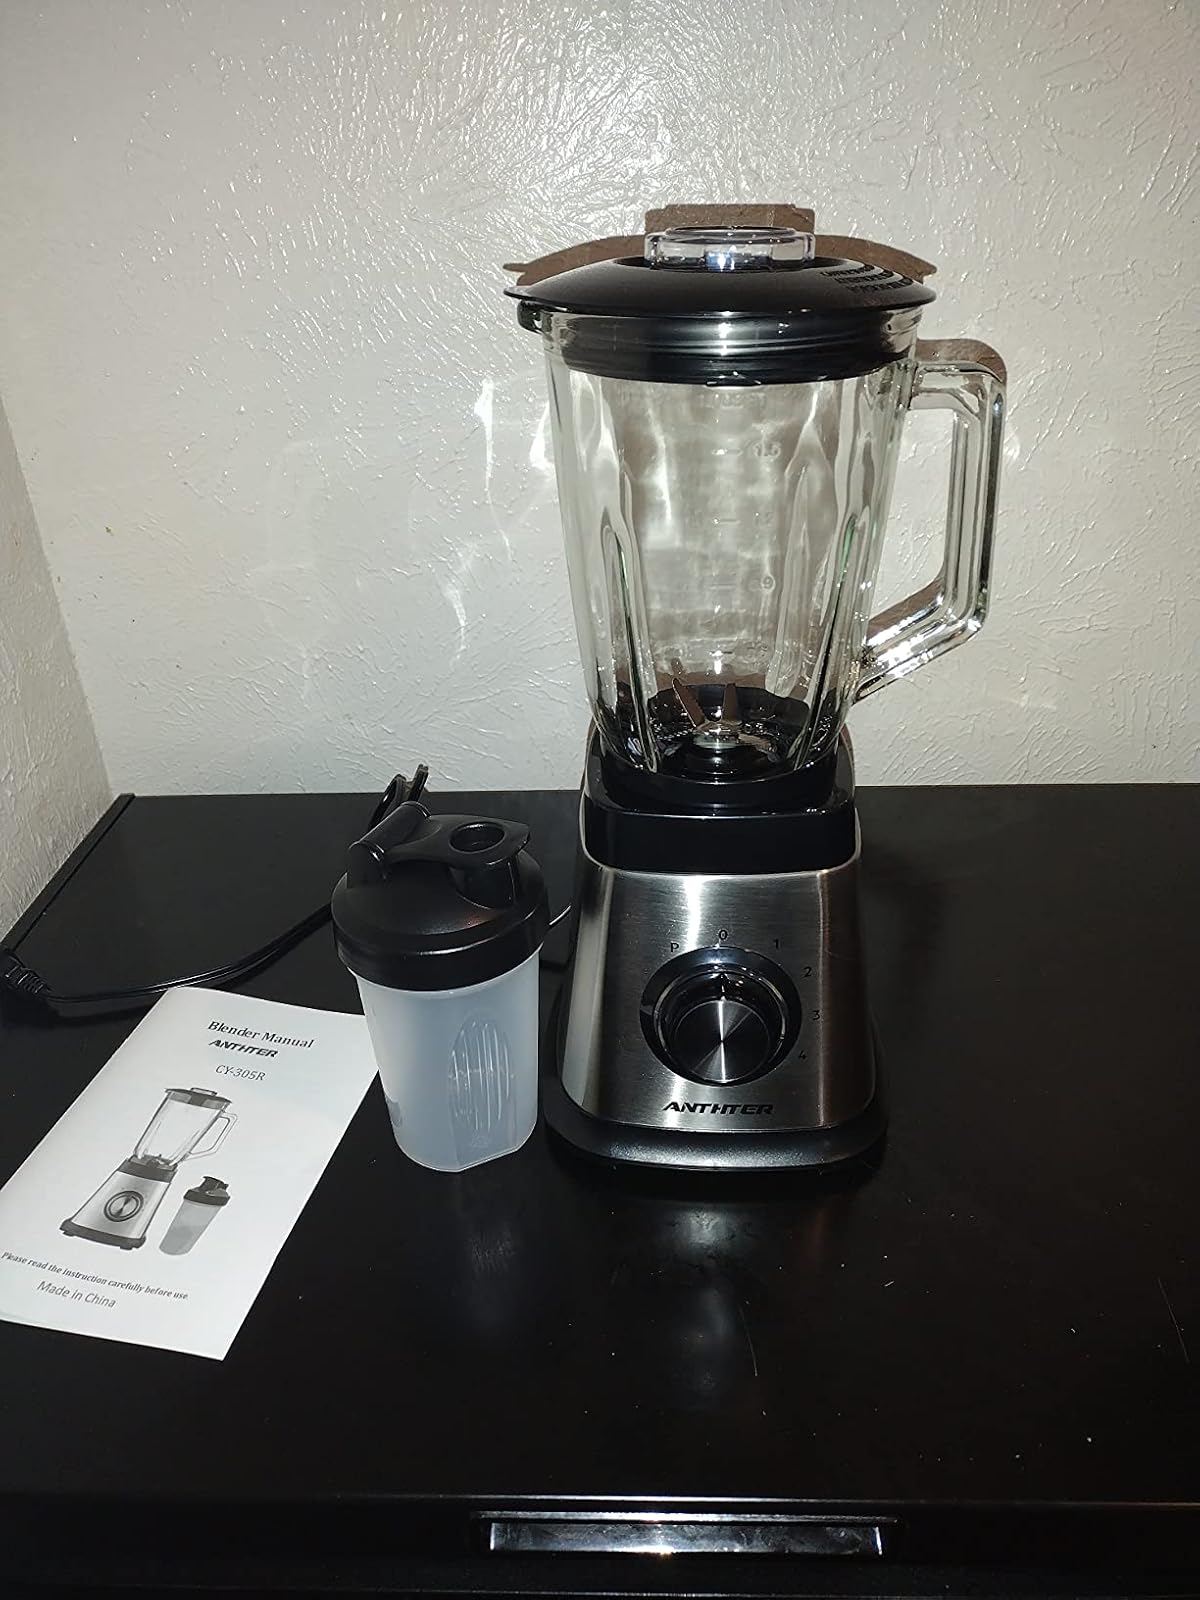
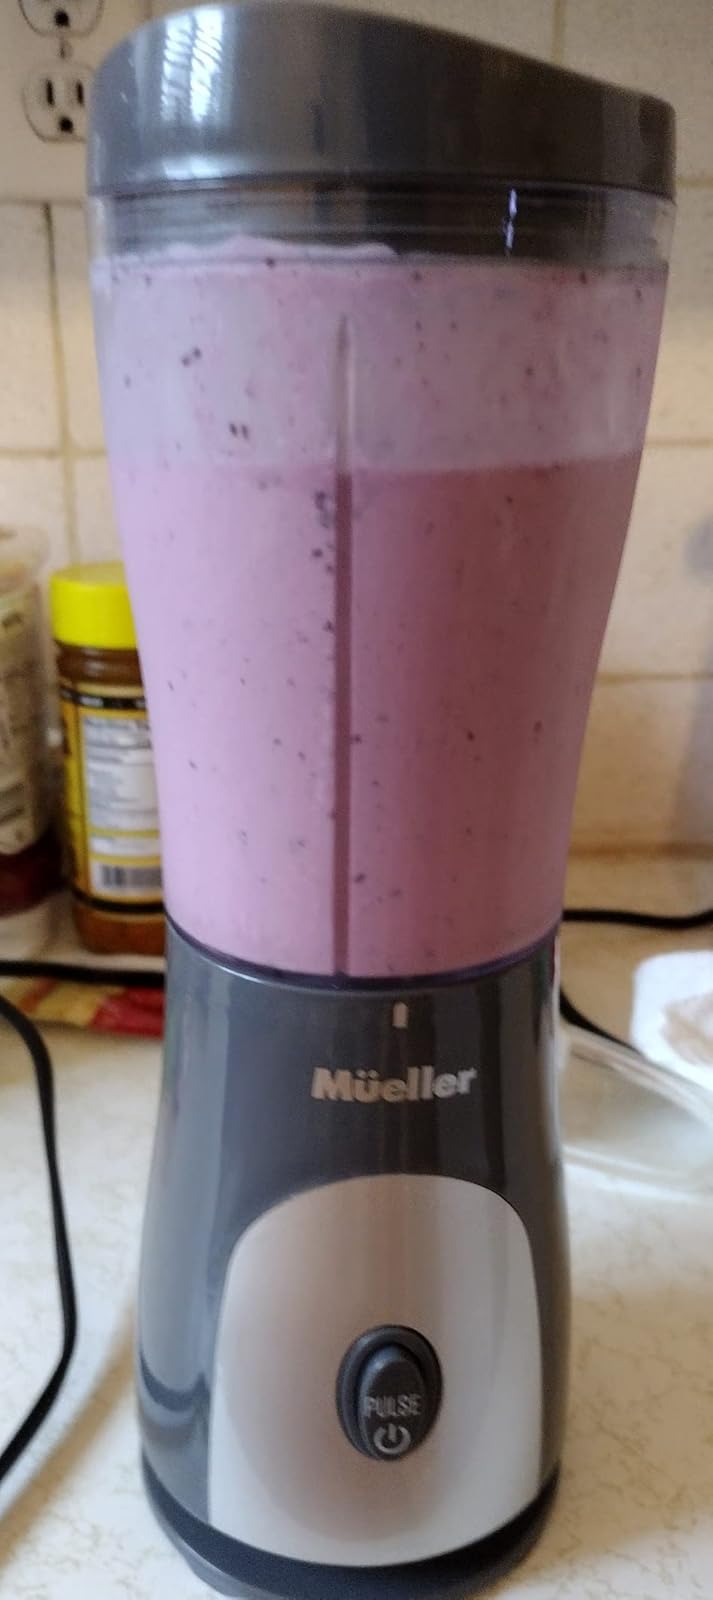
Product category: items_blender
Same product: no